Liberal Democrat Conference

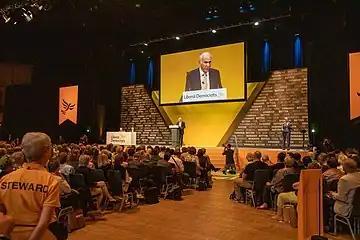
Wheelchair-accessible spaces and staff support enable disabled attendees to access the Conference floor

Among the three largest UK-wide parties, the Liberal Democrats are unique in providing a Conference Access Fund that defrays costs for low-income and disabled Conference attendees.